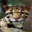
Label: leopard